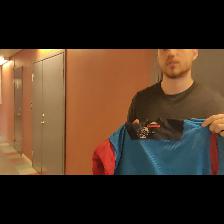
Label: Human